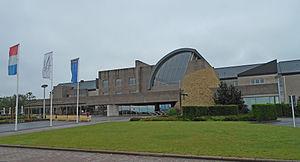
Howald est une section de la commune luxembourgeoise de Hesperange située dans le canton de Luxembourg.